Answer in natural language. Estimate the real world distances between objects in the image. Which object is closer to Doorframe (marked A), blue rectangle wall decor (marked B) or brown rectangular extendable dining table (marked C)? Choose between the following options: brown rectangular extendable dining table (marked C) or blue rectangle wall decor (marked B)
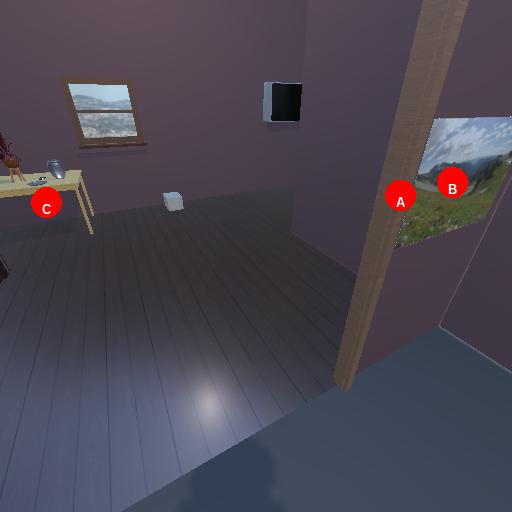
<answer>blue rectangle wall decor (marked B)</answer>